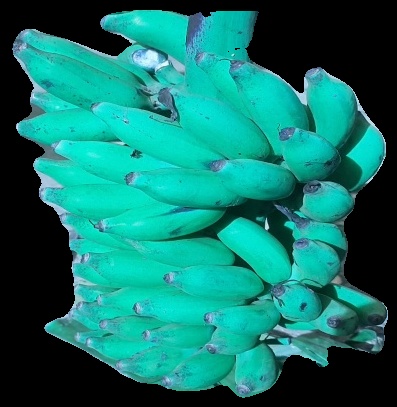
Variety: elakki-bale
Grade: grade3